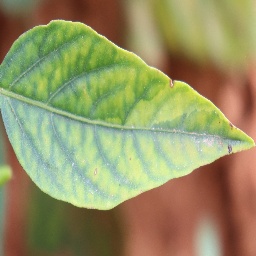
Label: nutritional